HonFest

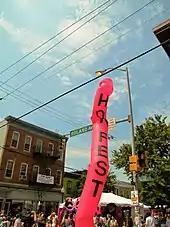
2010 HonFest

HonFest was an annual festival held in the Hampden neighborhood of Baltimore, Maryland, U.S. HonFest takes its name from the word "hon", short for "honey", a term of endearment and greeting often used in "Baltimorese". The festival began in 1994 as a local celebration of the Baltimorese lifestyle and stereotype, and has become one of the most visited festivals in Baltimore. The summer festival originally started as a one-day event, but it became two days starting in 2007, and is held on a Saturday and Sunday. The festival holds a contest in which people dress up as a Baltimore "hon" in a 1960s-style beehive hairdo and sunglasses and other over-stylized clothes and makeup, such as, bright eye shadow, spandex pants, and leopard print clothing, and the winner is crowned "Miss Hon".